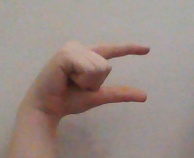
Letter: dal